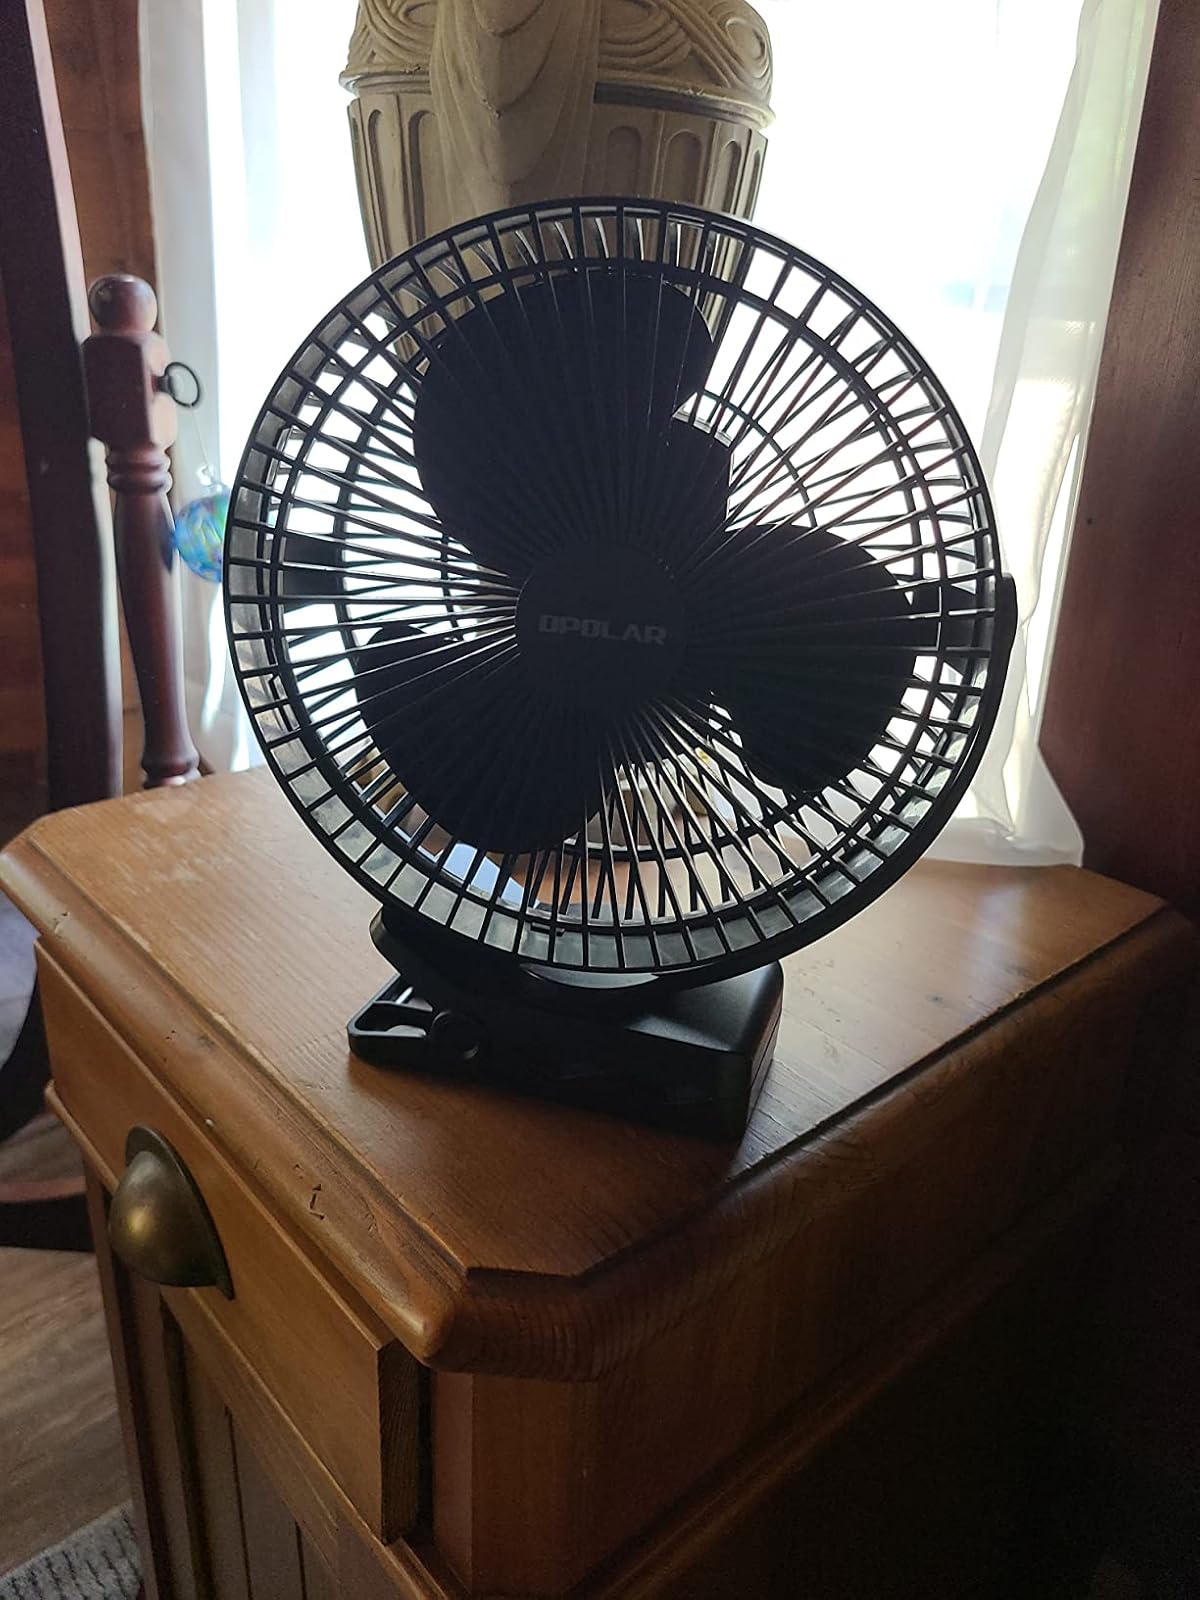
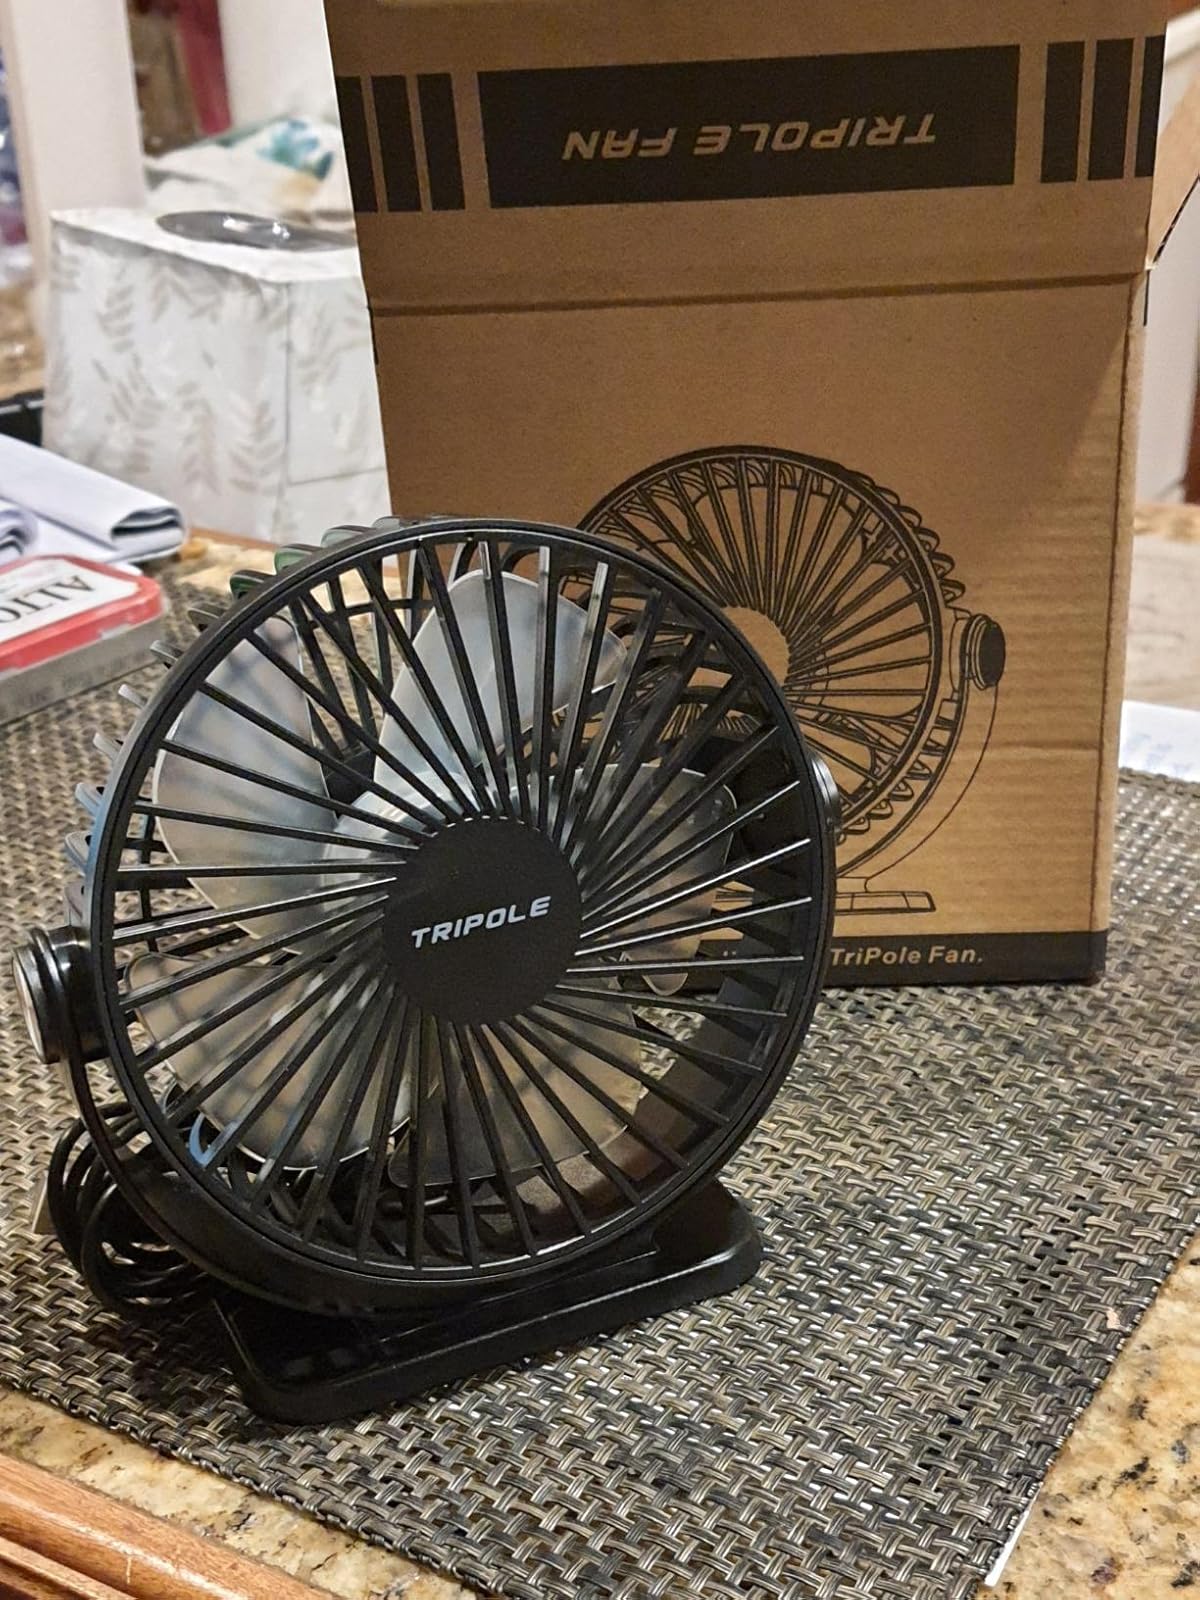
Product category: fan
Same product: no